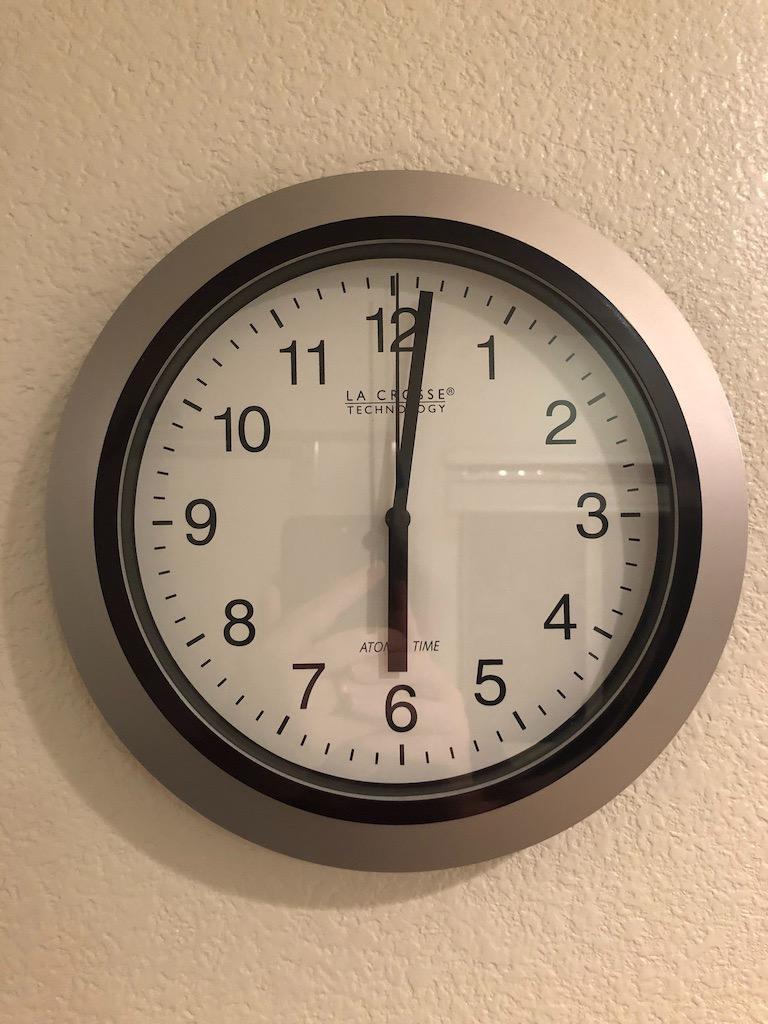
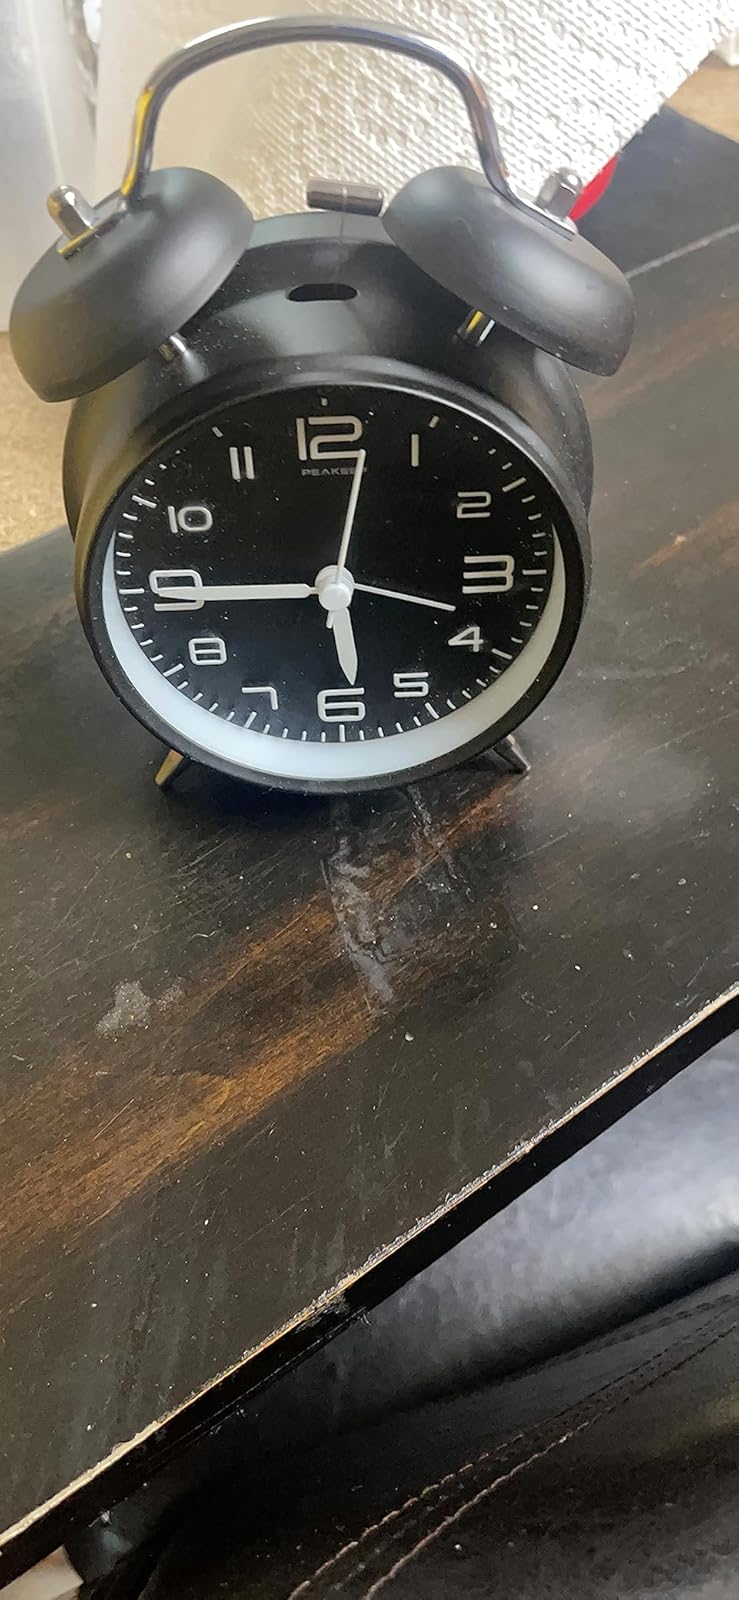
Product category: clock
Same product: no